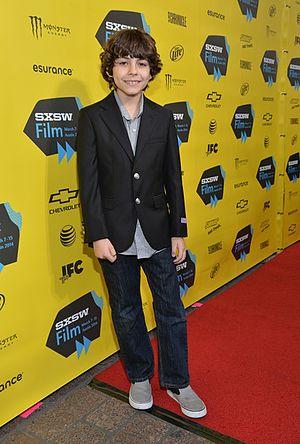
Emjay Anthony est un acteur américain né le 1ᵉʳ juin 2003 à Clearwater Beach en Floride.